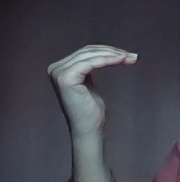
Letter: haa